Maria Feodorovna (Dagmar of Denmark)

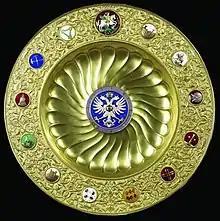
Silver-gilt plate, celebrating the coronation of Emperor Alexander Alexandrovich and Empress Maria Feodorovna, from the Khalili Collection of Enamels of the World

On 18 May 1868, Maria gave birth to their eldest child, Nicholas, the future Nicholas II, at the Alexander Palace in Tsarskoye Selo south of Saint Petersburg. In his diary, the then Tsarevich Alexander recorded the momentous event of the birth of his first child,